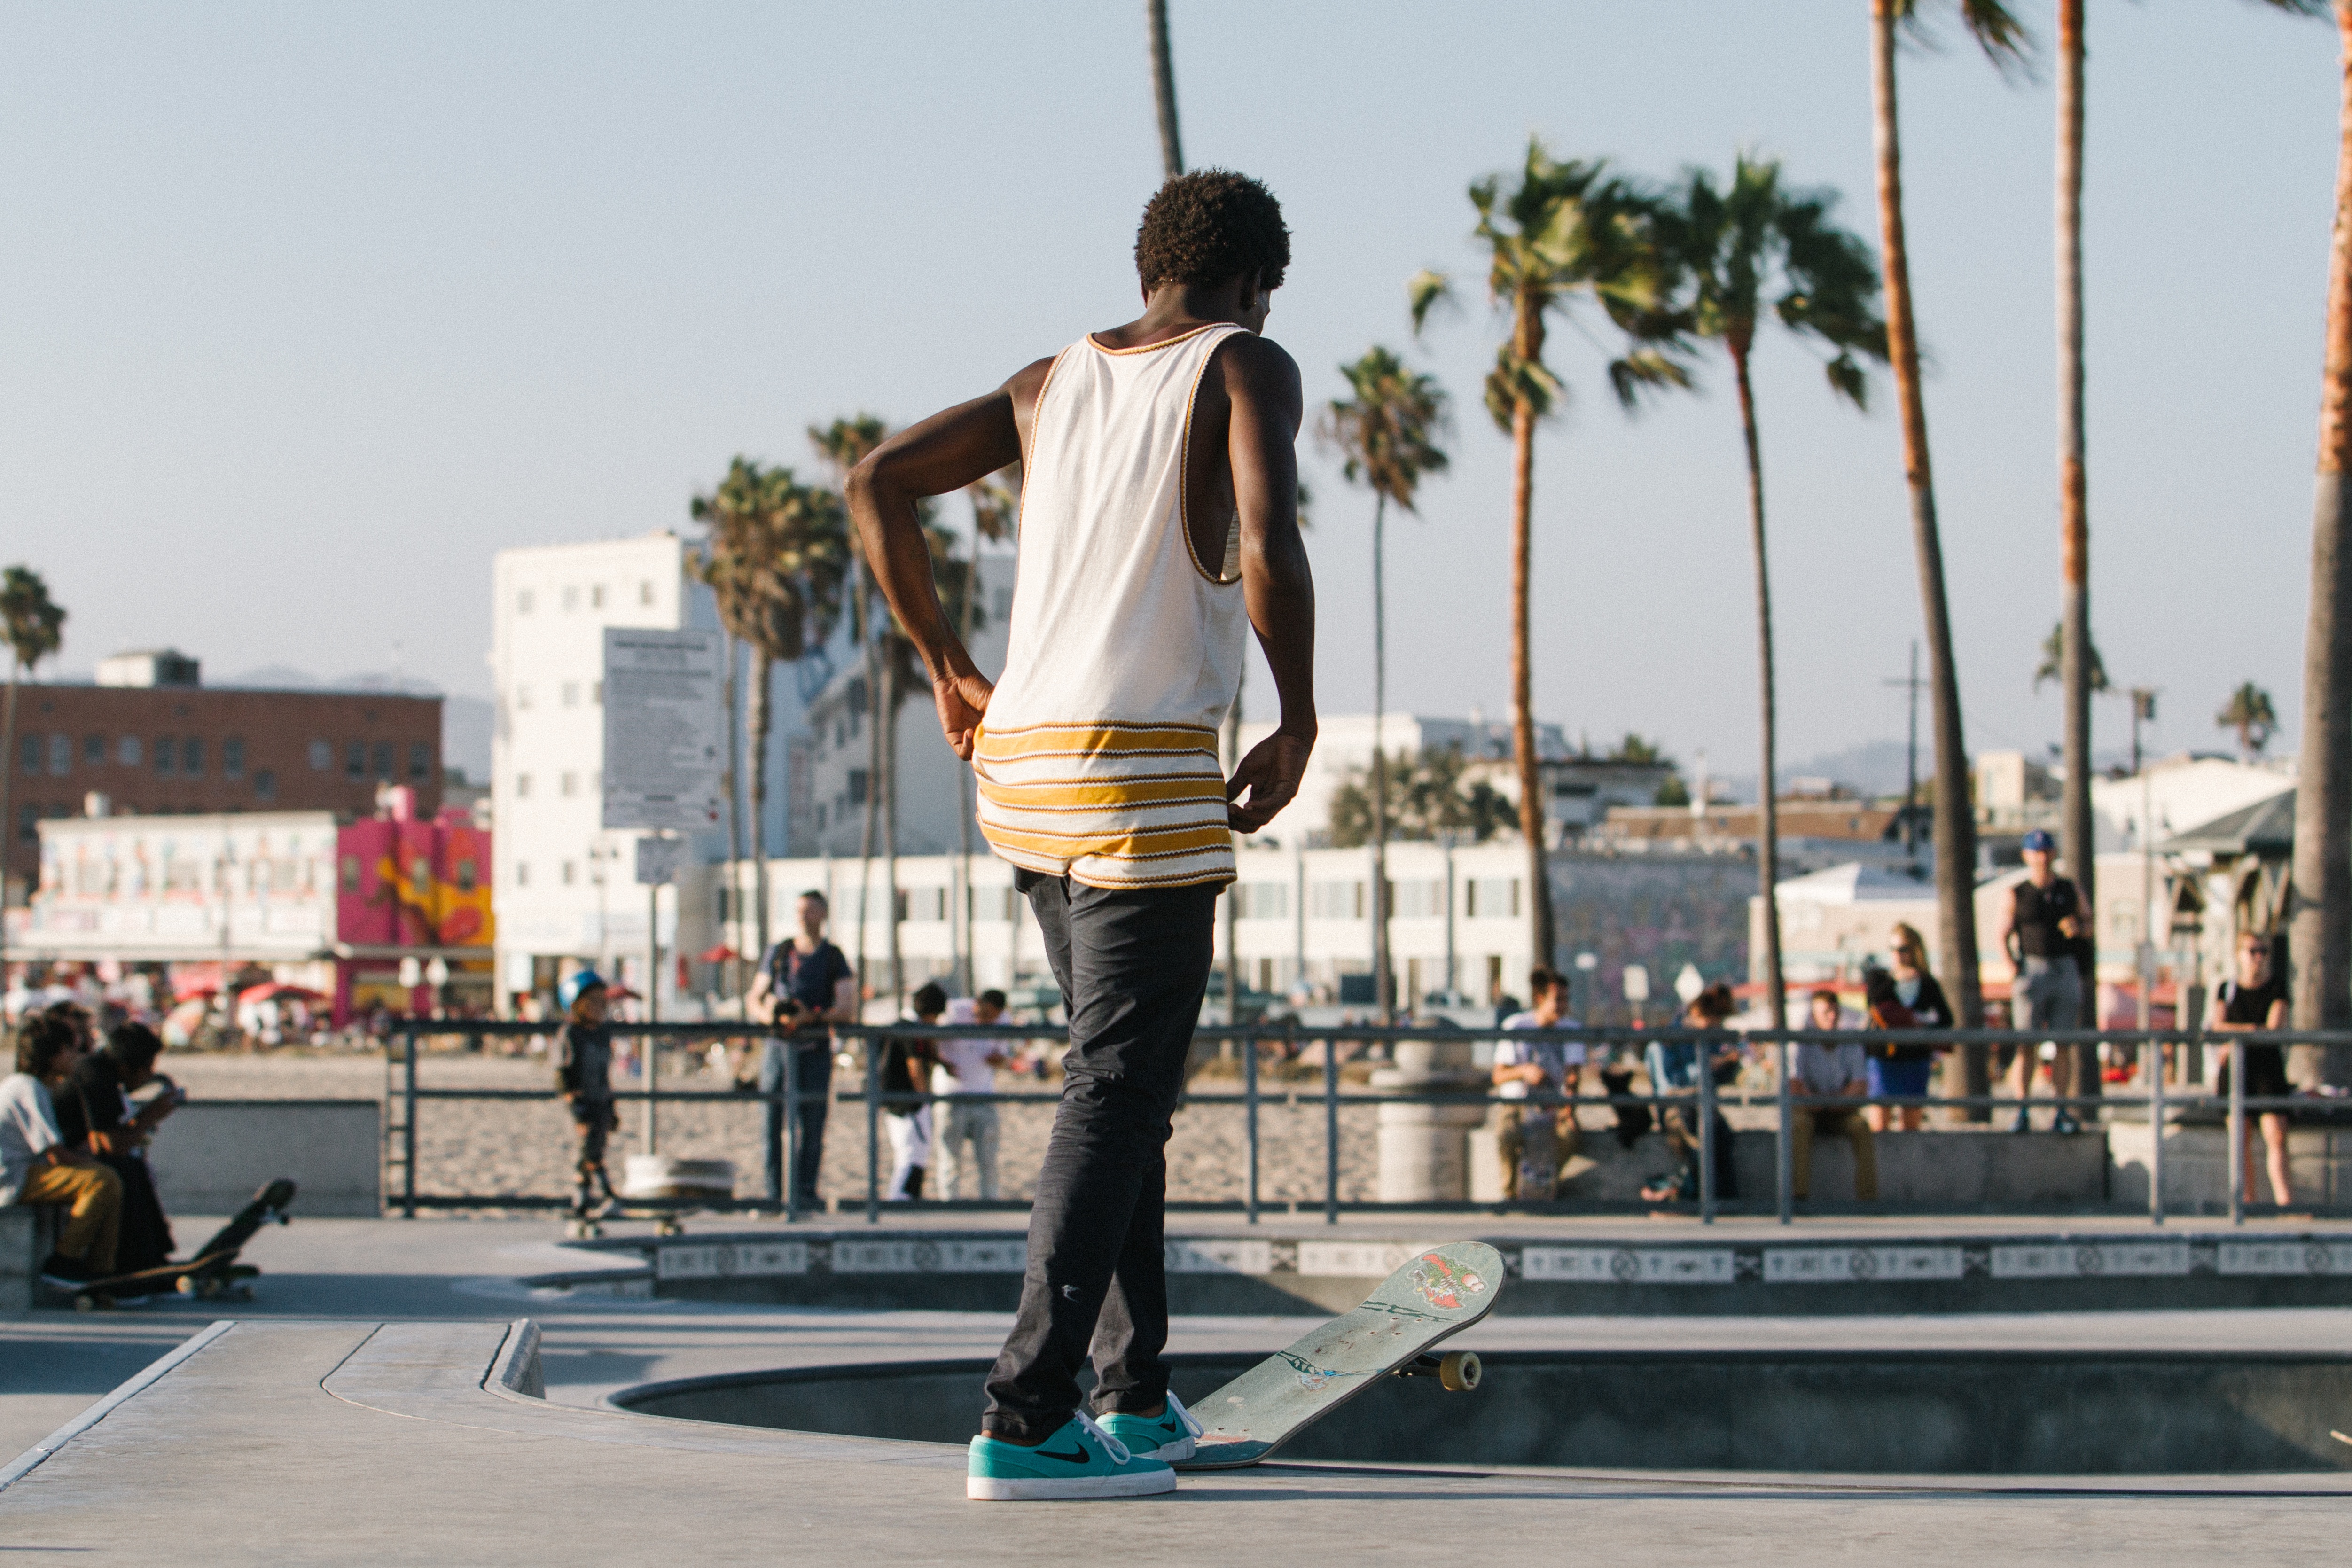
pedestrian, road, street, skateboarding, sports, infrastructure